Samuel B. Bacharach

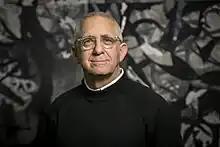
Samuel B. Bacharach, McKelvey-Grant Professor, Cornell University & BLG Co-Founder

Samuel B. Bacharach is the McKelvey-Grant Professor in the Department of organizational behavior at Cornell University’s New York State School of Industrial and Labor Relations. He is the head of Cornell University’s New York City-based Institute for Workplace Studies. He is the co-founder of the Bacharach Leadership Group, an organization that focuses on helping organizations develop leaders, and the co-founder of Pragmatic Leadership, a mobile simulation platform that trains leaders in a modular approach.